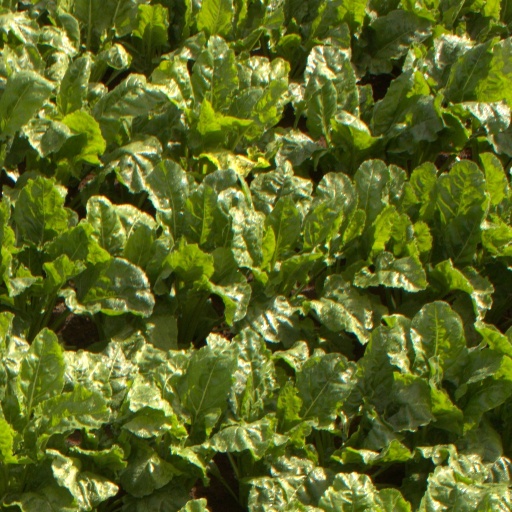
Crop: sugar beet